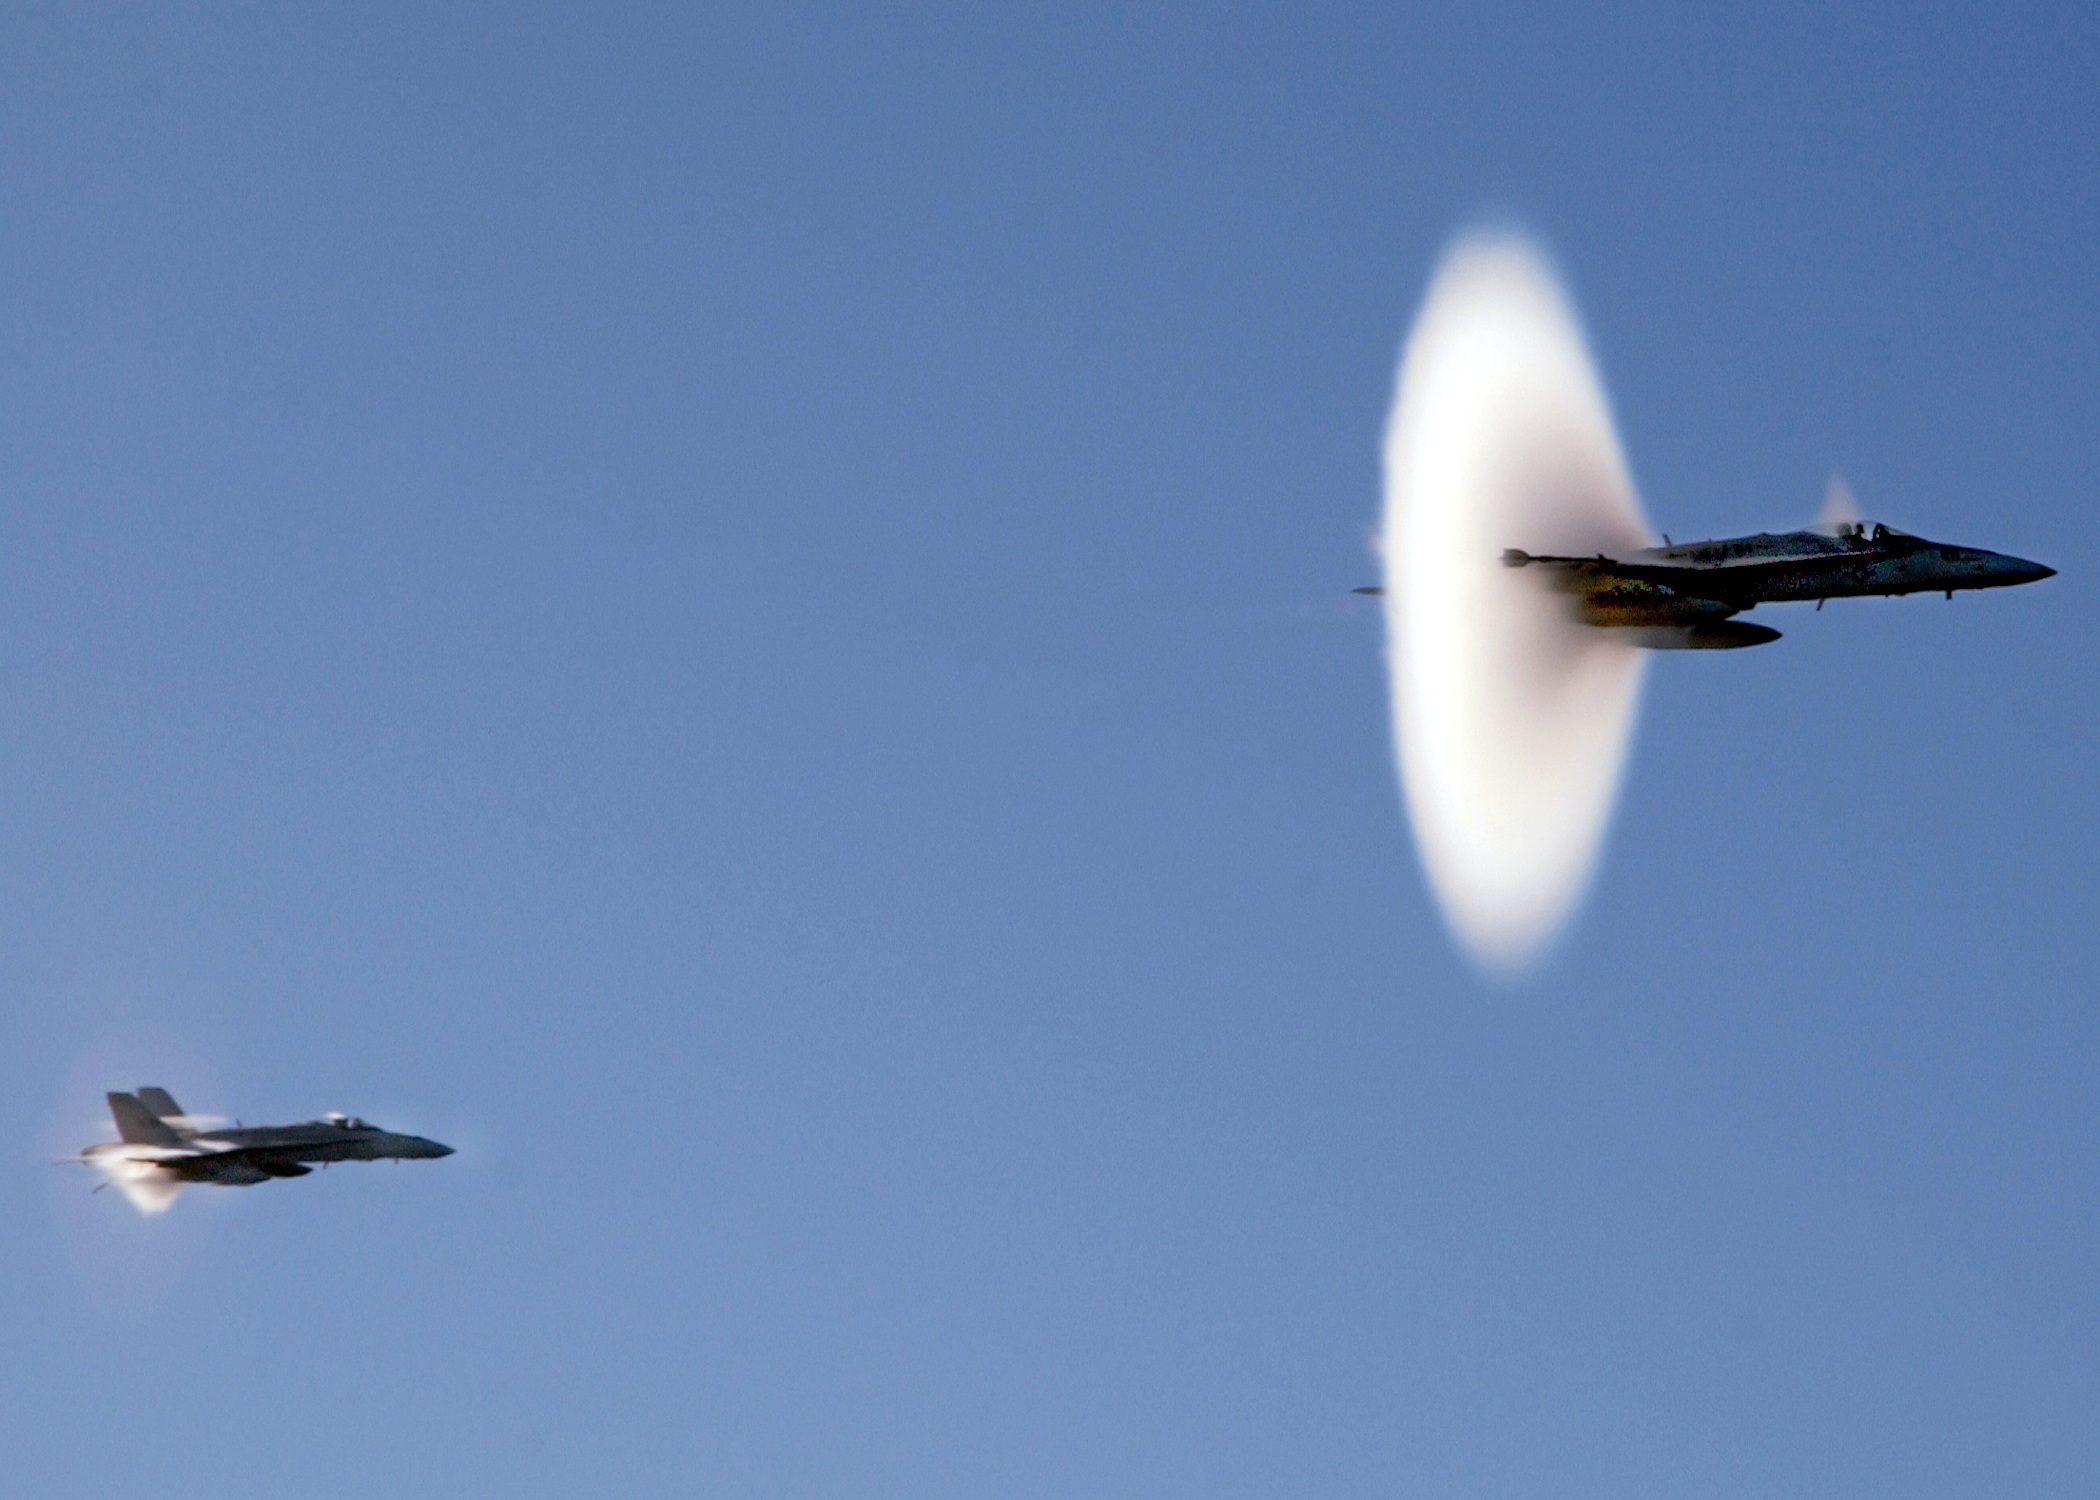
wing, airplane, aircraft, military, vehicle, airline, aviation, flight, usa, speed, war, airliner, navy, takeoff, defense, jets, aerospace, phenomenon, supersonic, air show, air force, jet aircraft, aerobatics, fighters, fighter aircraft, military aircraft, sound barrier, air travel, navy jets, government photo, fly by, atmosphere of earth, aircraft engine, general aviation